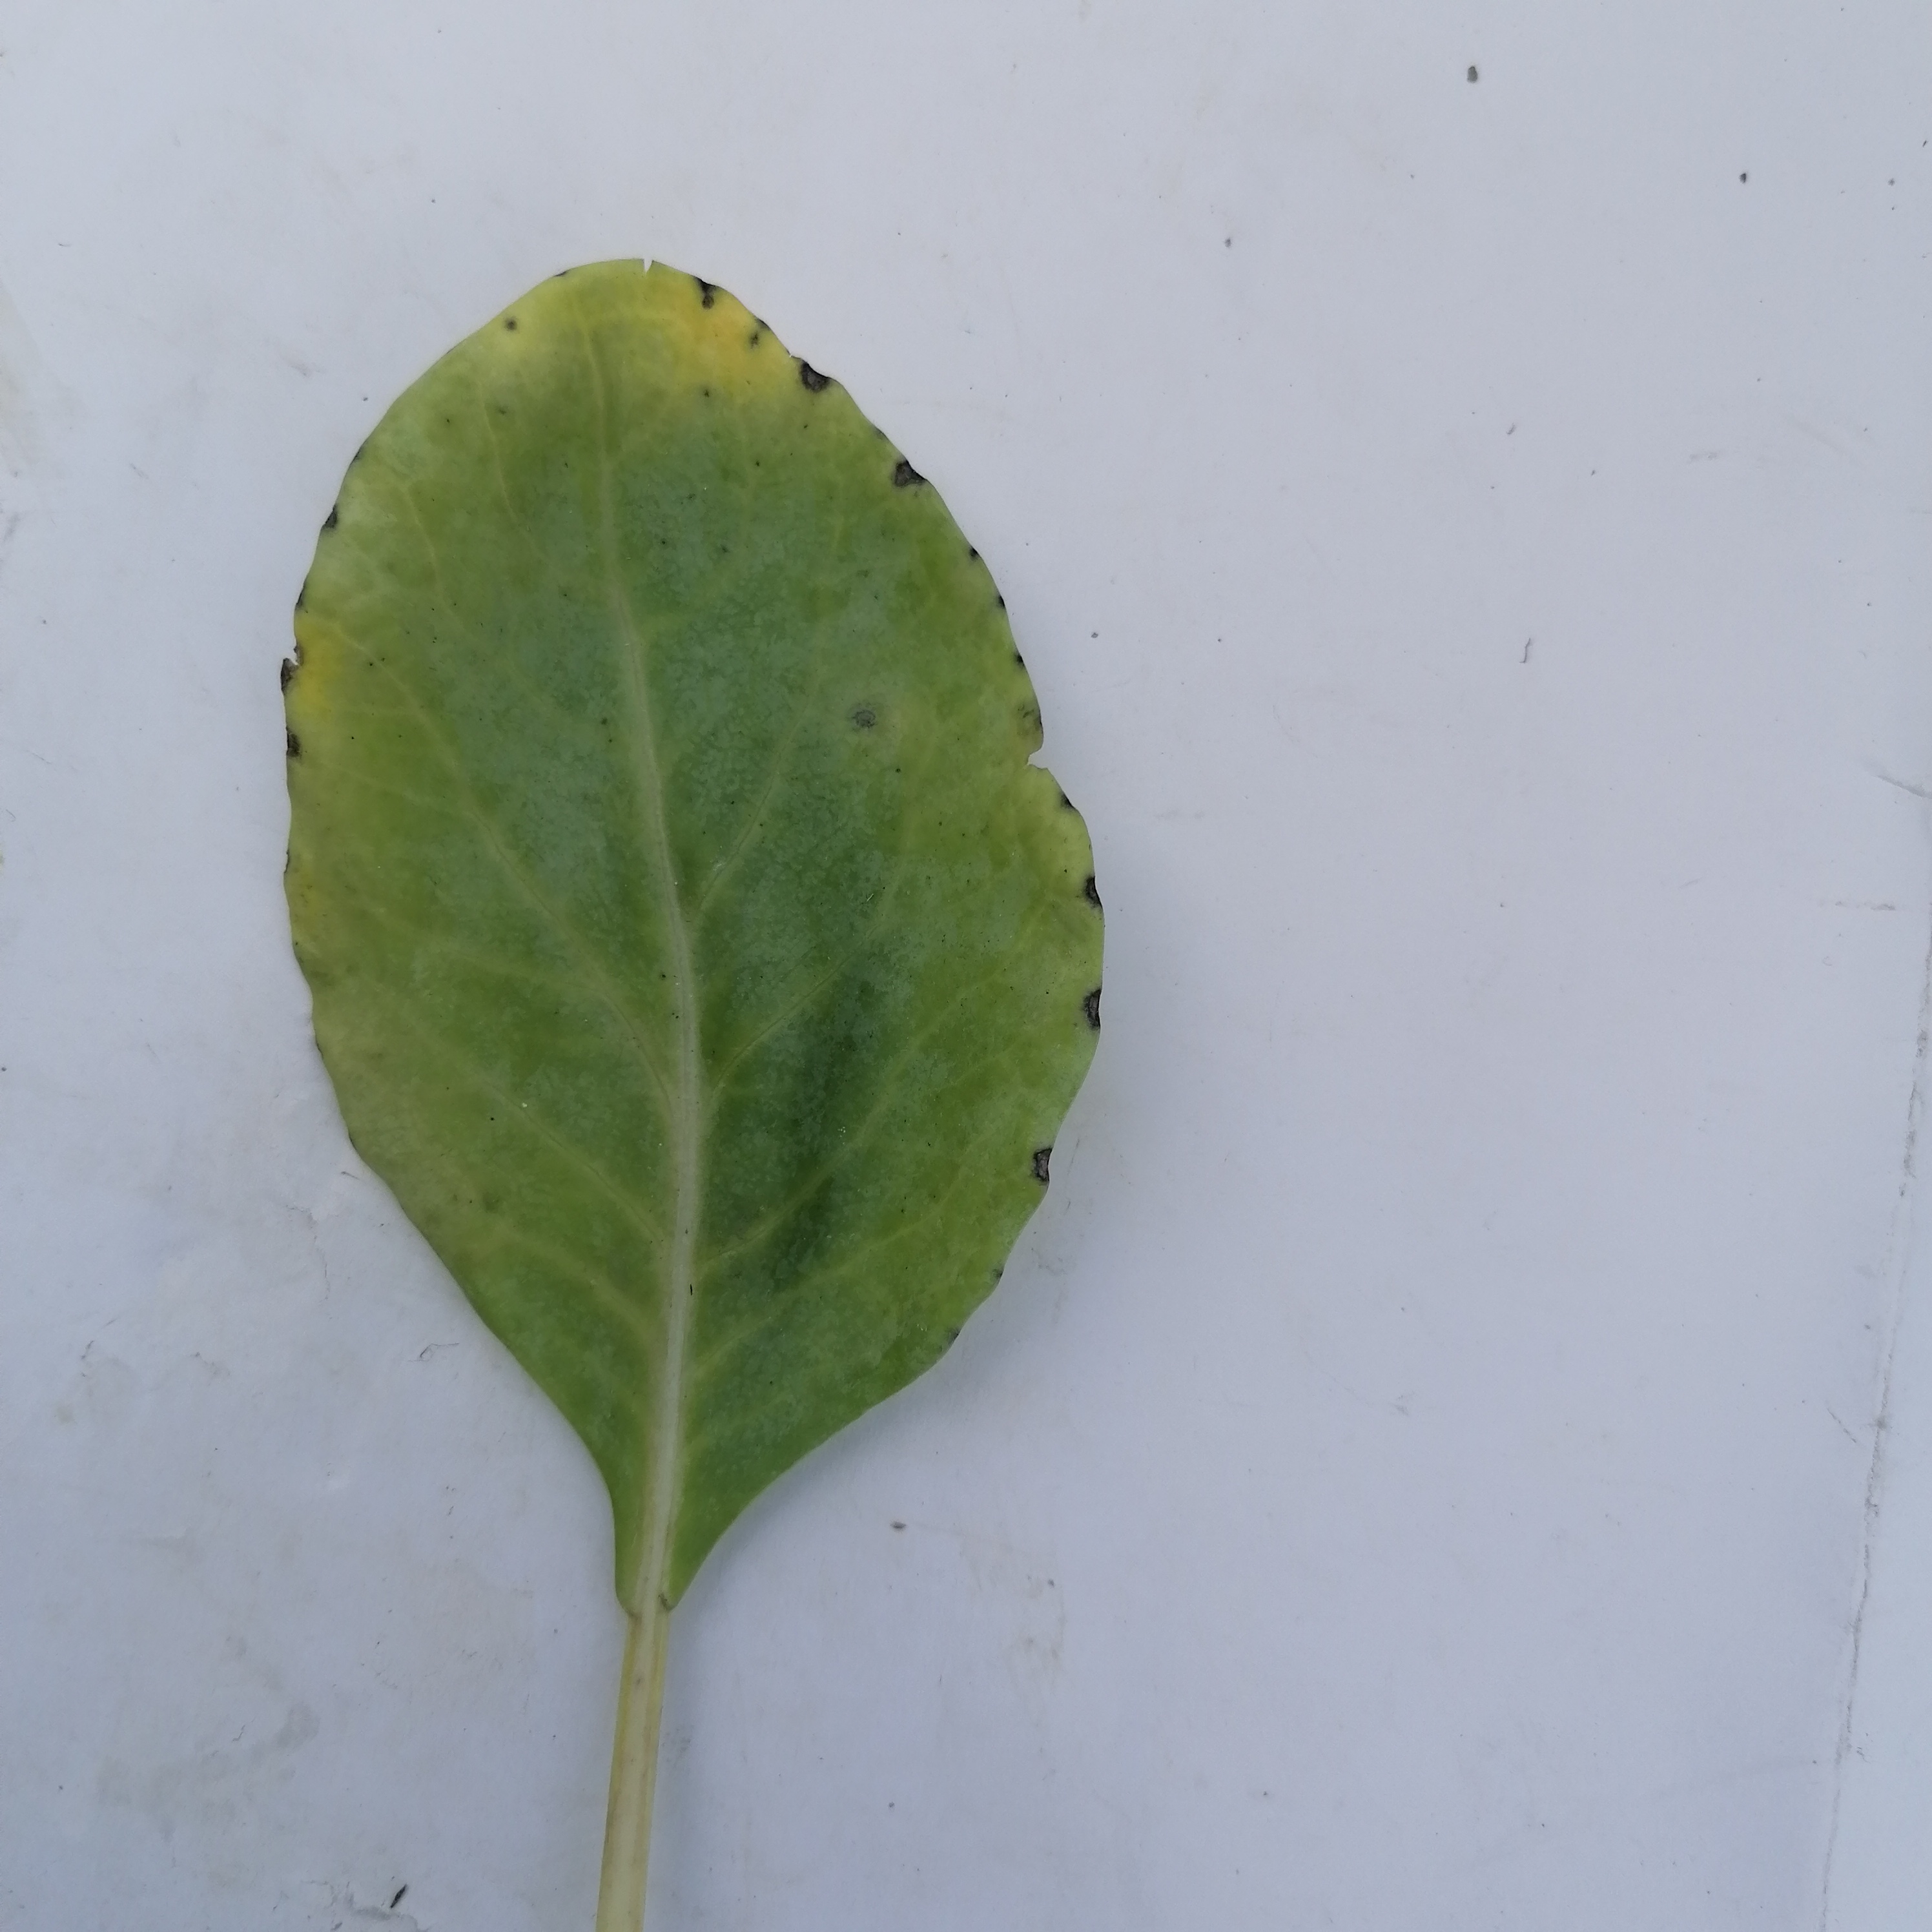
Label: Black Rot